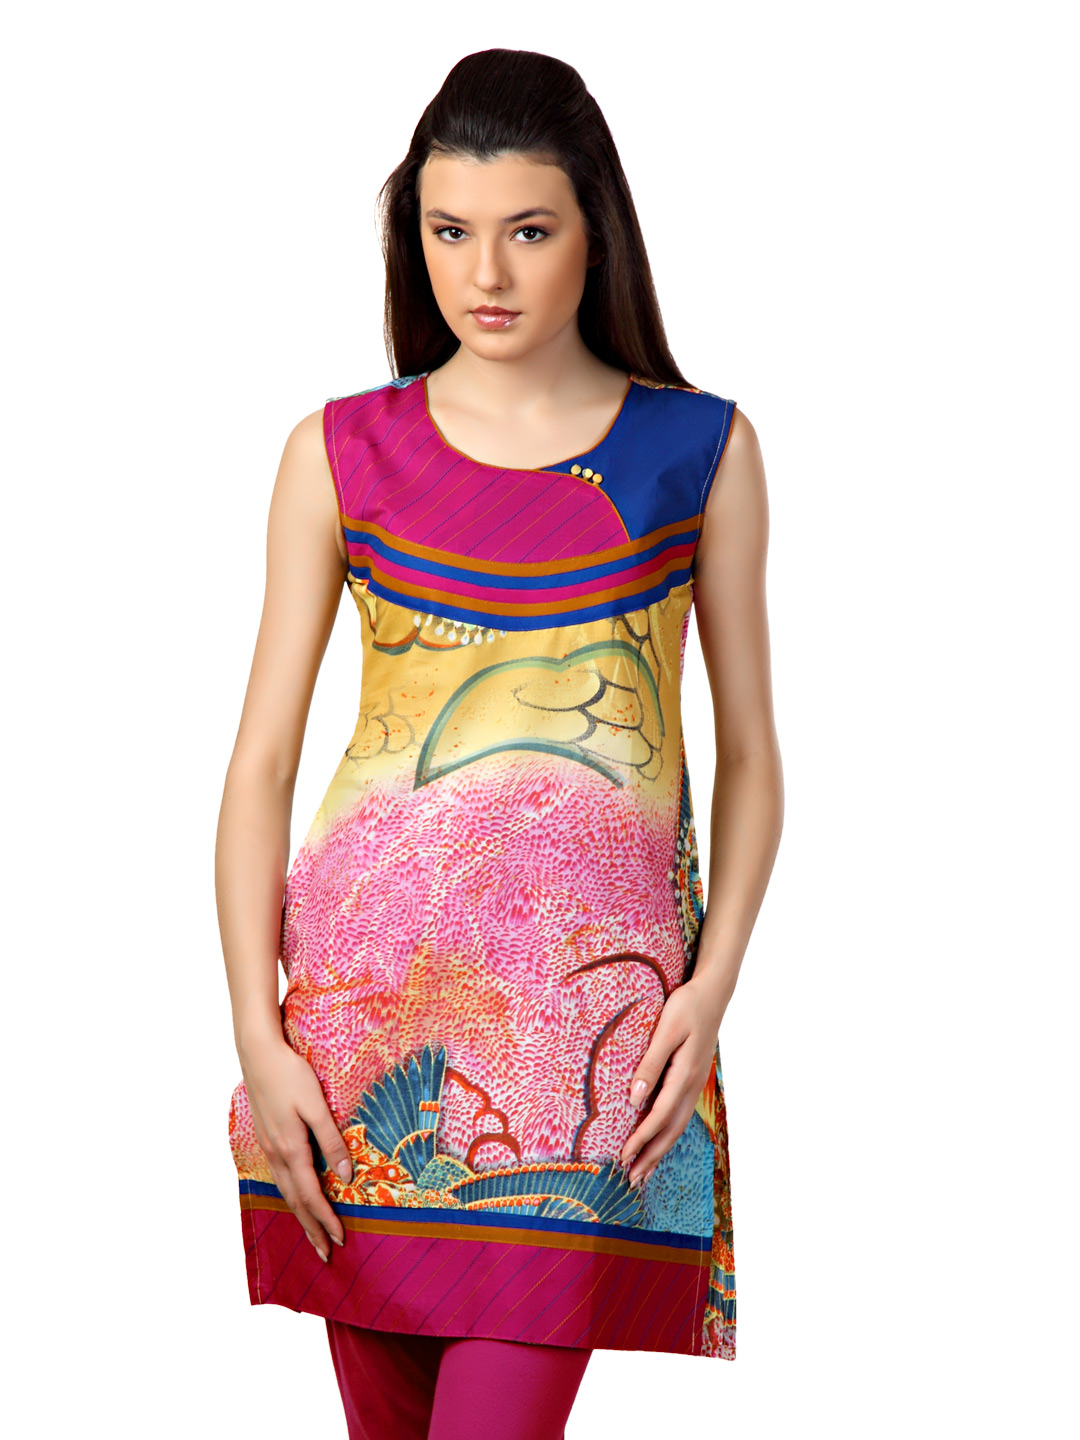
Span Women Multi Coloured Kurta
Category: Apparel / Topwear / Kurtas
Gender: Women
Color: Multi
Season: Summer 2012
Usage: Ethnic